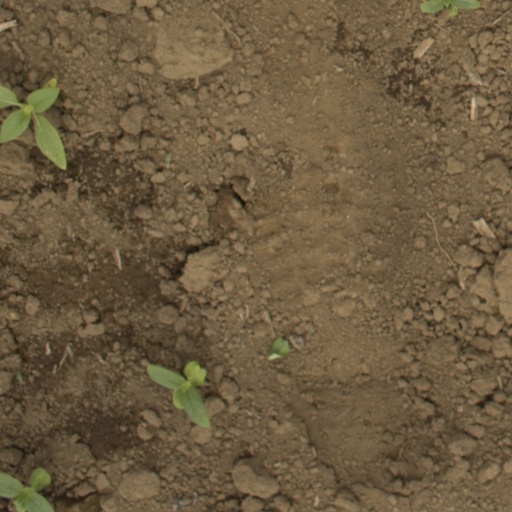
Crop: Jerusalem artichoke